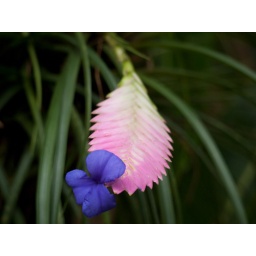
I thought this was a lovely flower to play around with depth of field and perspective.